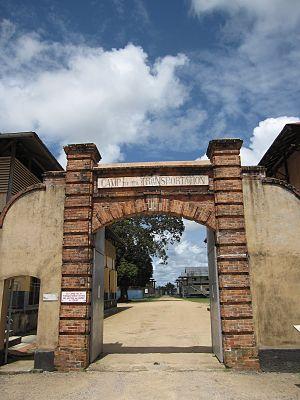
Entrée du camp de la transportation à Saint-Laurent-du-Maroni
Le bagne de Saint-Laurent-du-Maroni ou camp de la Transportation était un établissement pénitentiaire en Guyane, qui n'existe plus aujourd'hui. Ce bagne était la centrale du bagne de la Guyane française.
Saint-Laurent-du-Maroni, appelé simplement Saint-Laurent, est une commune française située dans le département de la Guyane. En 2010, elle est la deuxième commune la plus peuplée de Guyane après Cayenne.